Iceland boreal birch forests and alpine tundra

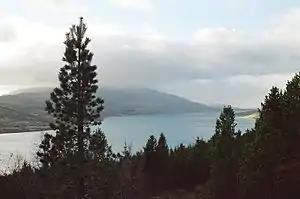
Lake Skorradalsvatn, in western Iceland

There are 483 species of vascular plants recorded in Iceland. The largest families are the sedges (Cyperaceae), with 53 species, and grasses (Poaceae), with 47 species. There are 560 species of bryophytes (liverworts, hornworts, and mosses). The most common mosses are "Racomitrium lanuginosum" and "Racomitrium canescens". There are more than 550 species of lichens, and over 1200 species of fungi. There are no reptiles or amphibians in Iceland.